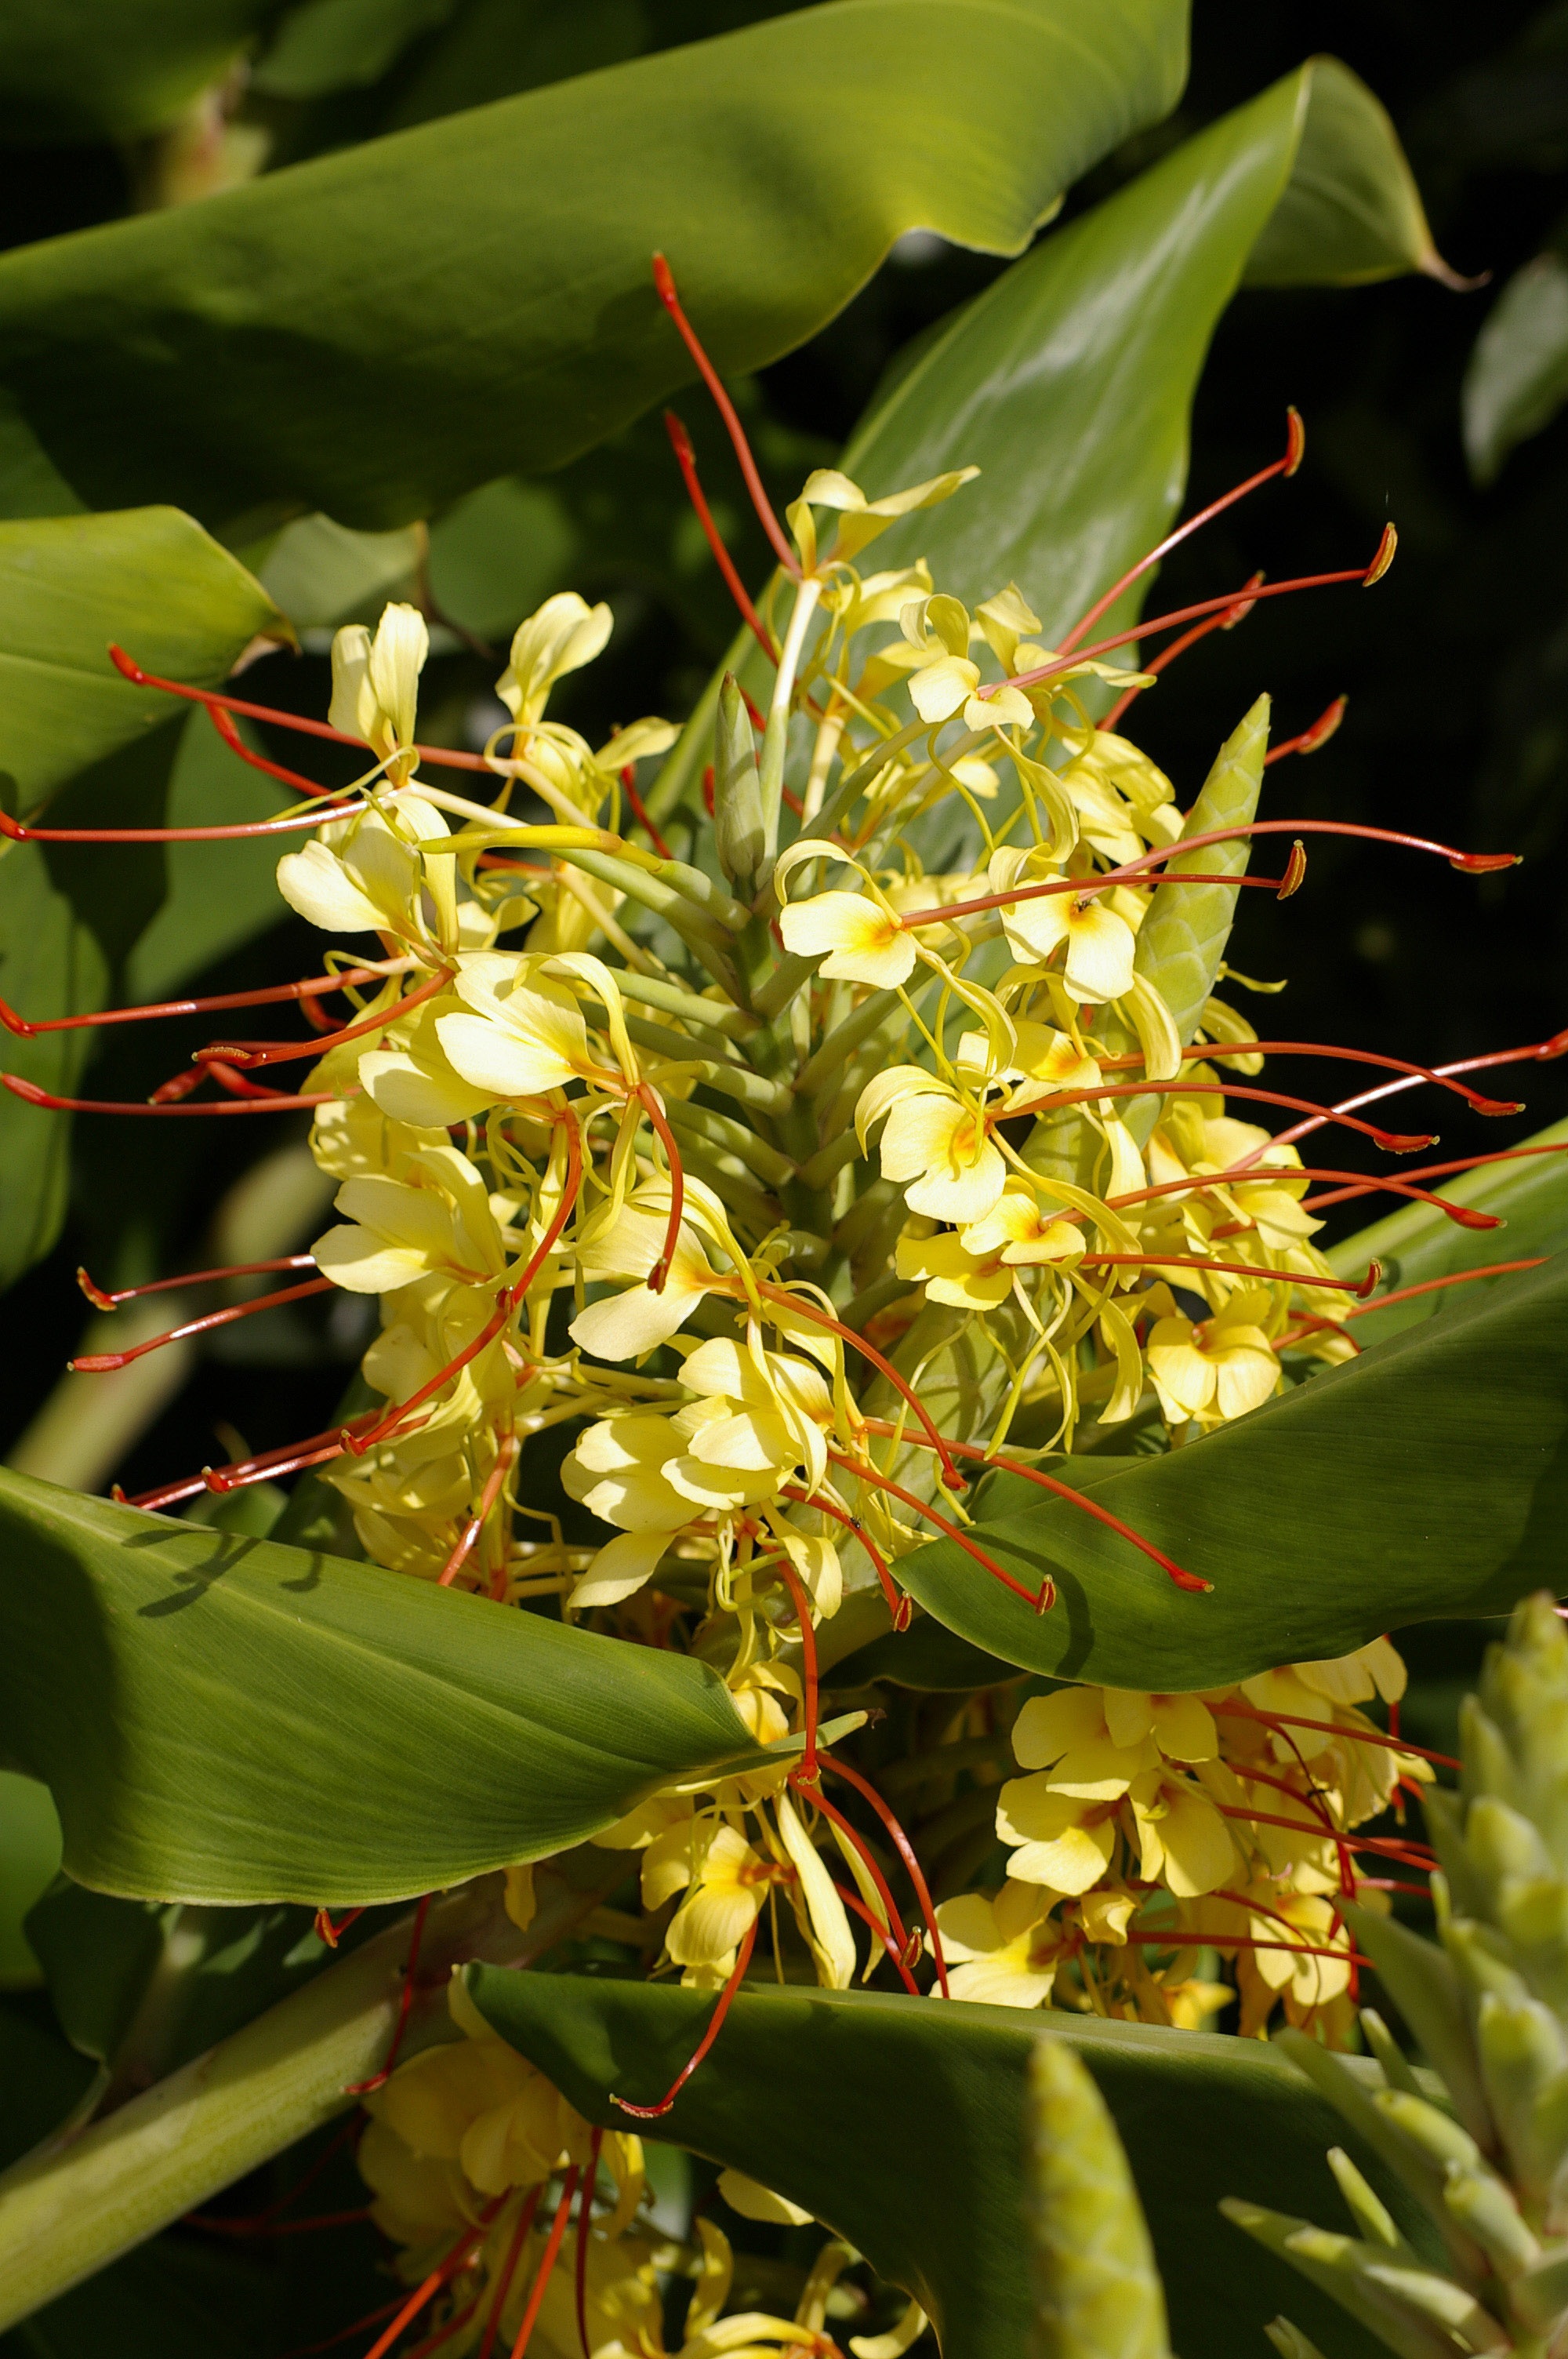
tree, nature, branch, blossom, plant, leaf, flower, green, produce, evergreen, autumn, botany, yellow, garden, flora, wildflower, flowers, australia, shrub, ornamental, blooms, ginger, flowering, macro photography, flowering plant, woody plant, land plant